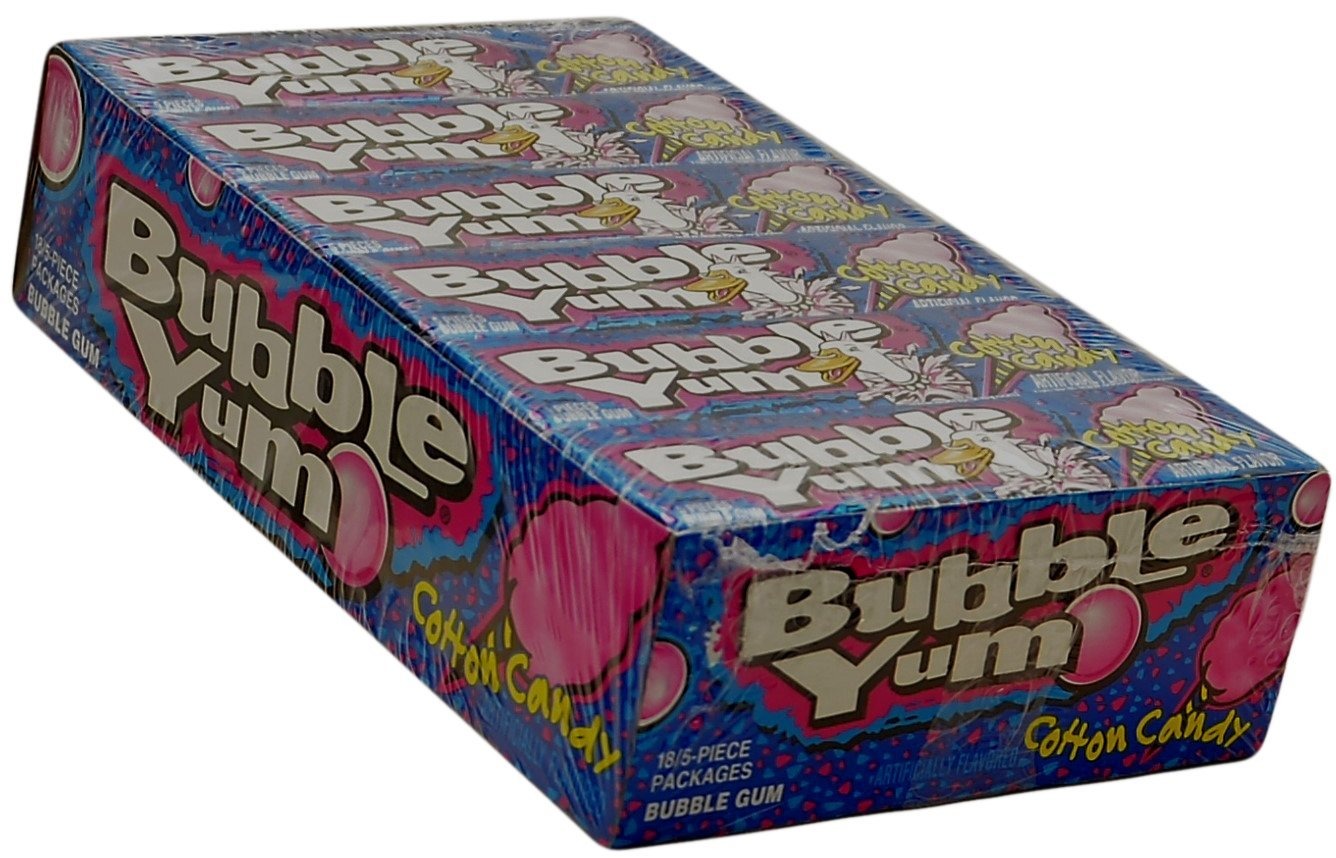
Item Name: Bubble Yum Cotton Candy Bubble Gum - Soft and Easy to Chew, Long-Lasting Original Flavor - 5 Pieces, Pack of 18
Product Description: Gum and cotton candy lovers are going to enjoy the Cotton Candy Bubble Gum from Bubble Yum. This soft and juicy gum is extra soft and chewy and is bursting with great bubble blowing action. This gum tastes sweet and good just like the real cotton candy. Bubble Yum is a must-have for any parties. Packaged inside a shiny blue box, this makes a great present idea for gum lovers. The Bubble Yum Cotton Candy is available in packs of 18, with each pack containing five pieces of gum. Chew anytime, anywhere, and enjoy the long-lasting flavor of the Bubble Yum.
Value: 90.0
Unit: Count

Price: 19.5